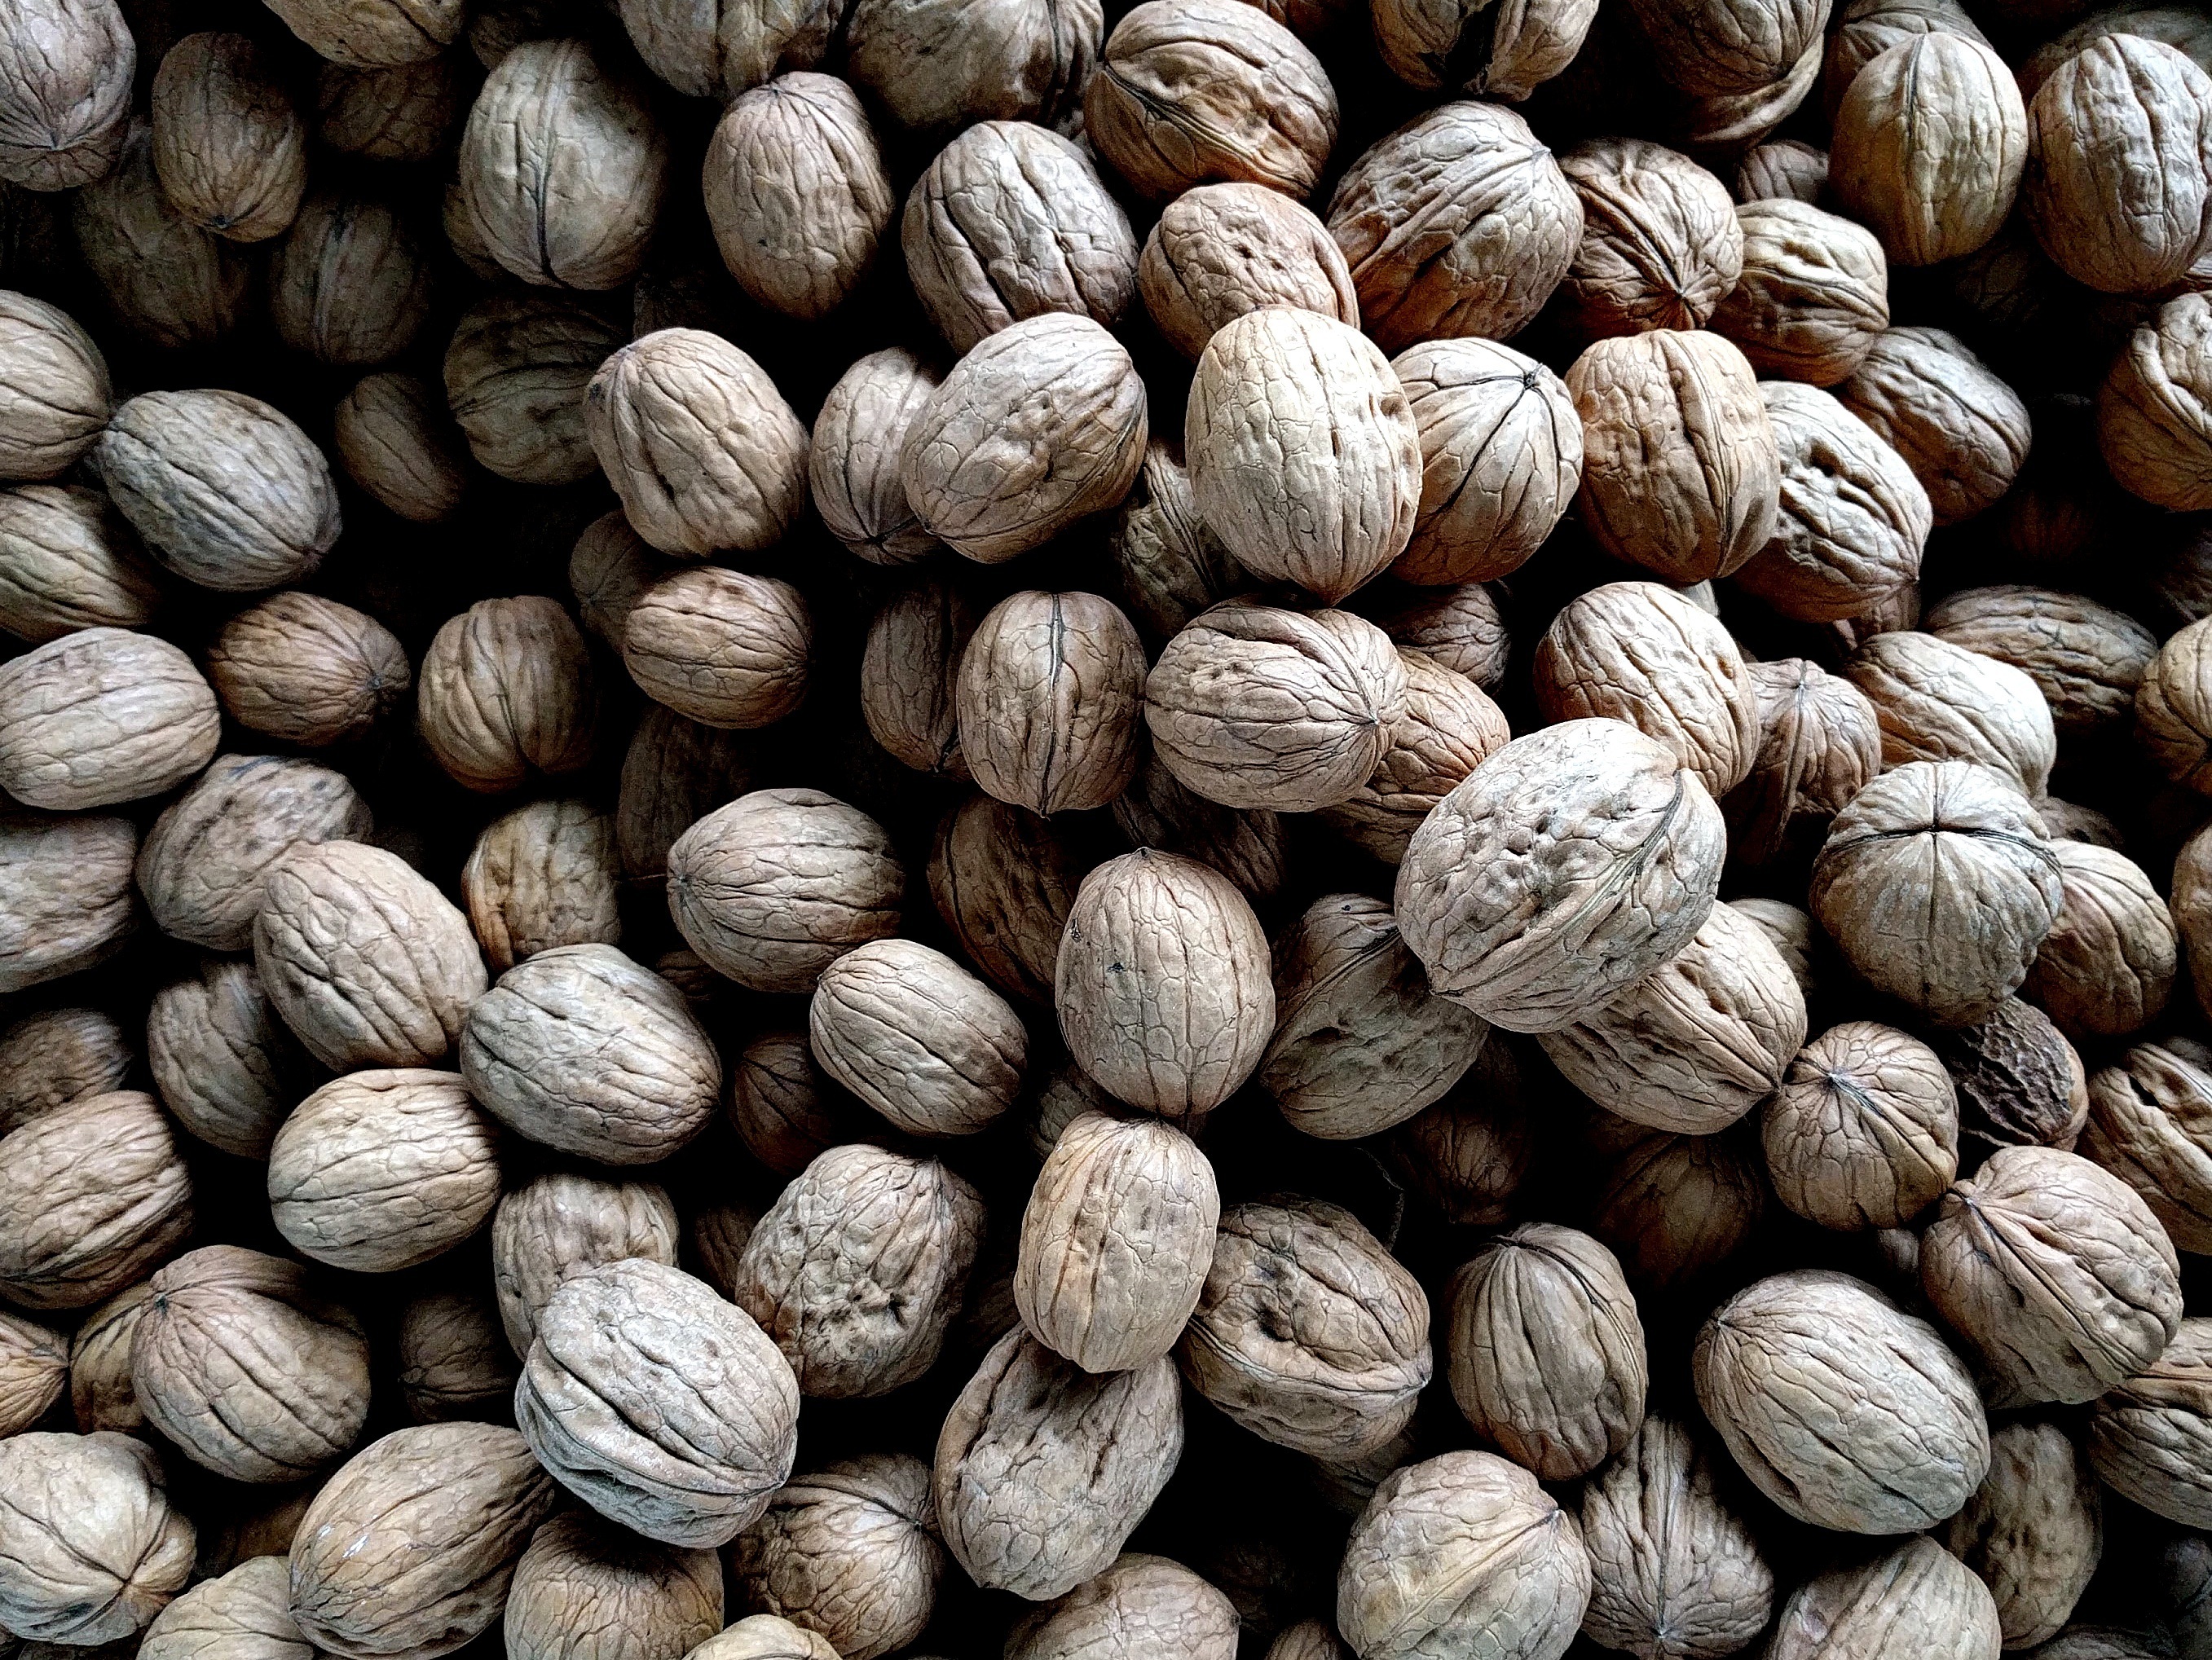
fruit, seed, pile, food, produce, natural, nut, healthy, snack, caffeine, nuts, nutrition, hazelnut, nutshell, walnuts, shelled, juglans, sunflower seed, nuts seeds